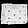
Label: Bag